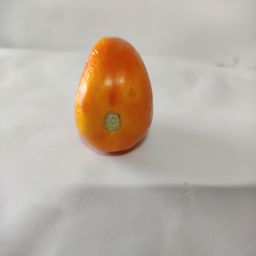
Crop: Tomato
Quality: Old